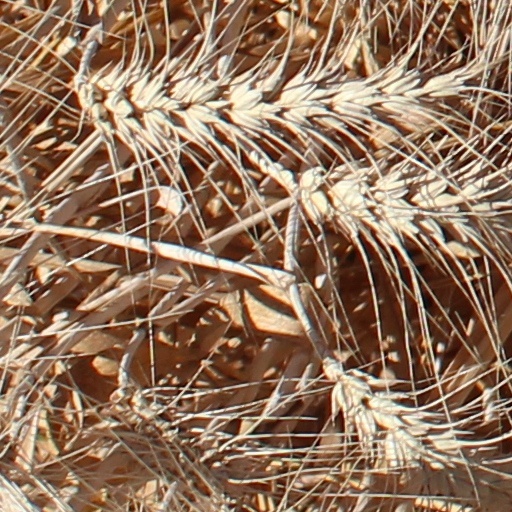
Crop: wheat